Mārtiņi

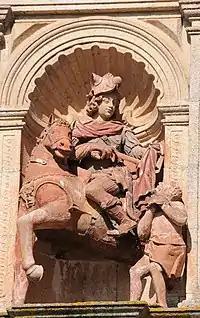
Saint Martin cuts off part of his cloak for a poor man suffering from coldness. Sculpture of Braga's monastery.

The holiday has already acquired its name before the 16th century, during which happened the reformation of churches by Livonian Order's sacred memorial day in honor of a Roman soldier Martin ("Martinus"), who sat on the horse, offering his cloak to a poor man suffering from coldness. Then he learned through dreams, that it was Jesus himself. Christian legend tells, that Martin did not want to become a bishop and hid away in the poultry barn, however, the local church nationals meanwhile walked around and they discovered him because of poultry's noisiness. Therefore, the Latvian Mārtiņi beliefs and predictions are not only associated with horses and clothes, but also with poultry slaughter and Children of Mārtiņi march.